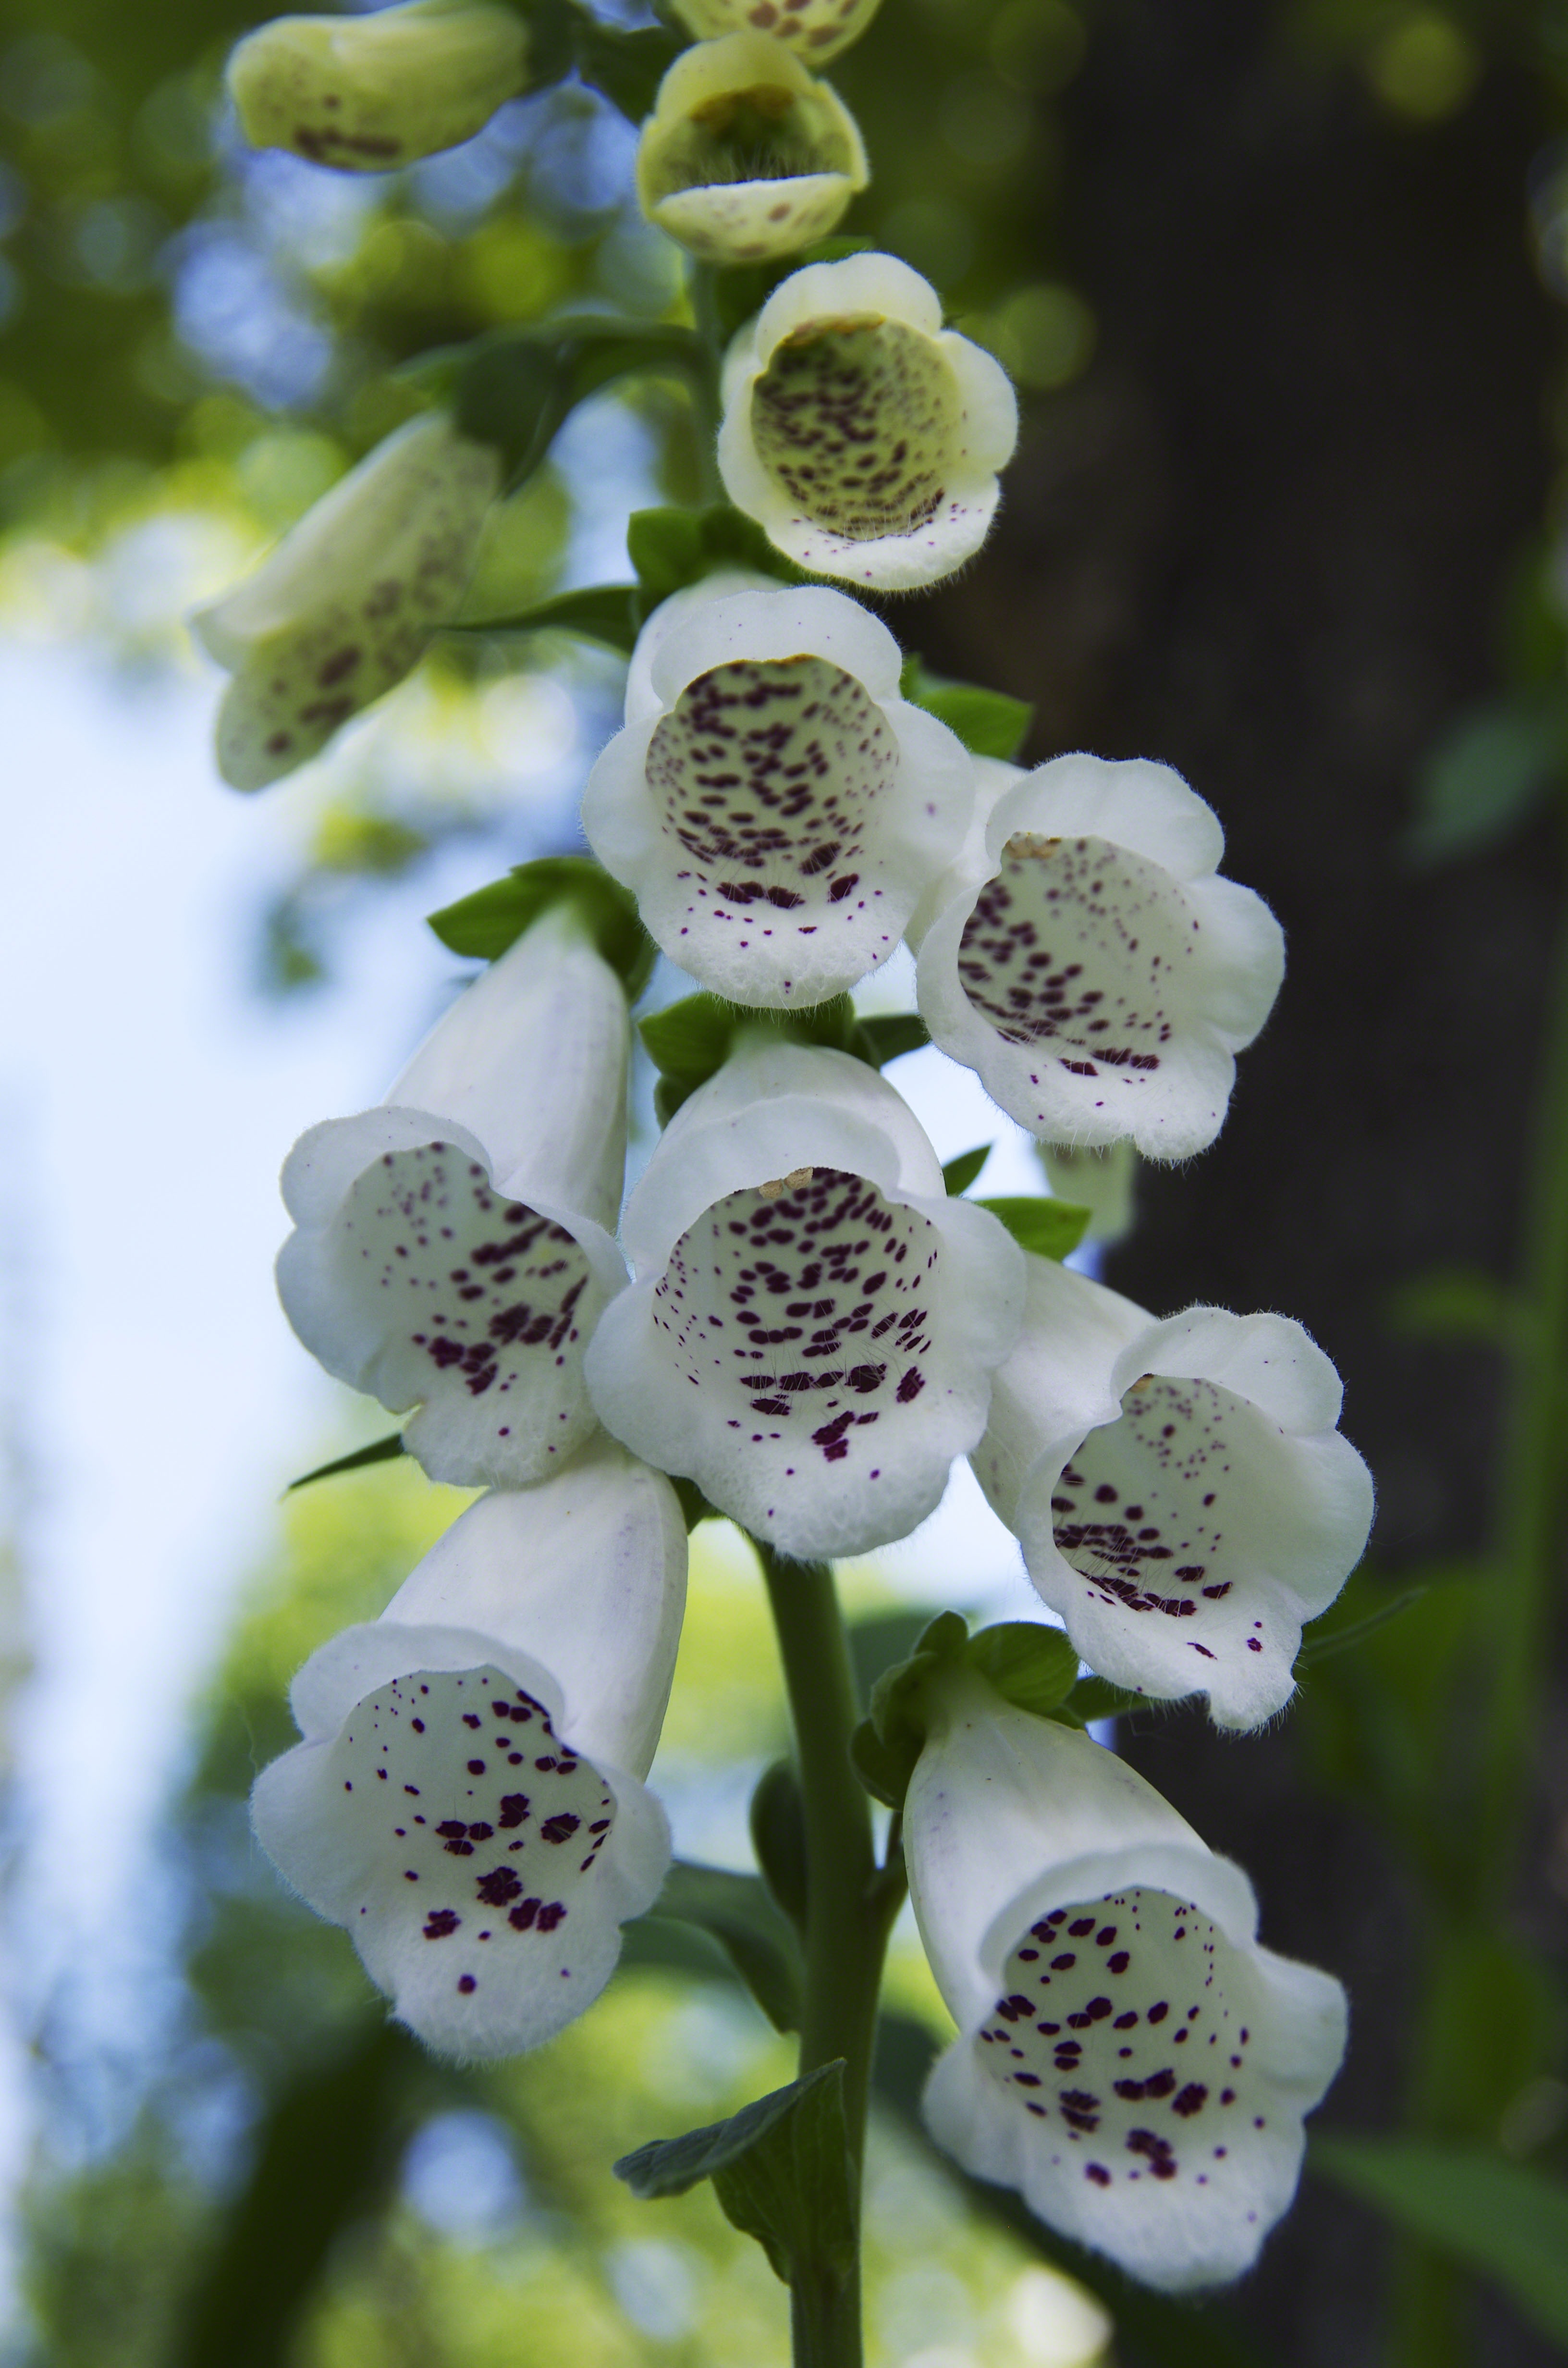
nature, blossom, plant, photography, flower, floral, spring, produce, botany, flora, white flower, wildflower, digitalis, macro photography, flowering plant, mocks hood, plant stem, land plant